Keon Broxton

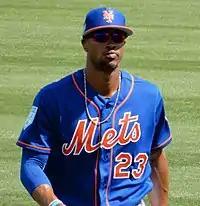
Broxton with the Mets during spring training in 2019

On January 5, 2019, the Brewers traded Broxton to the New York Mets in exchange for Bobby Wahl, Adam Hill, and Felix Valerio. He struggled during his brief stint with the team, hitting just .143 with 2 runs batted in. He was designated for assignment on May 17, 2019.